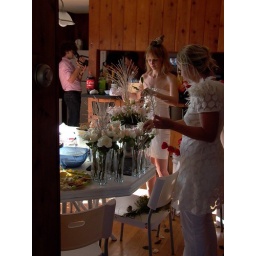
flowers in the kitchen